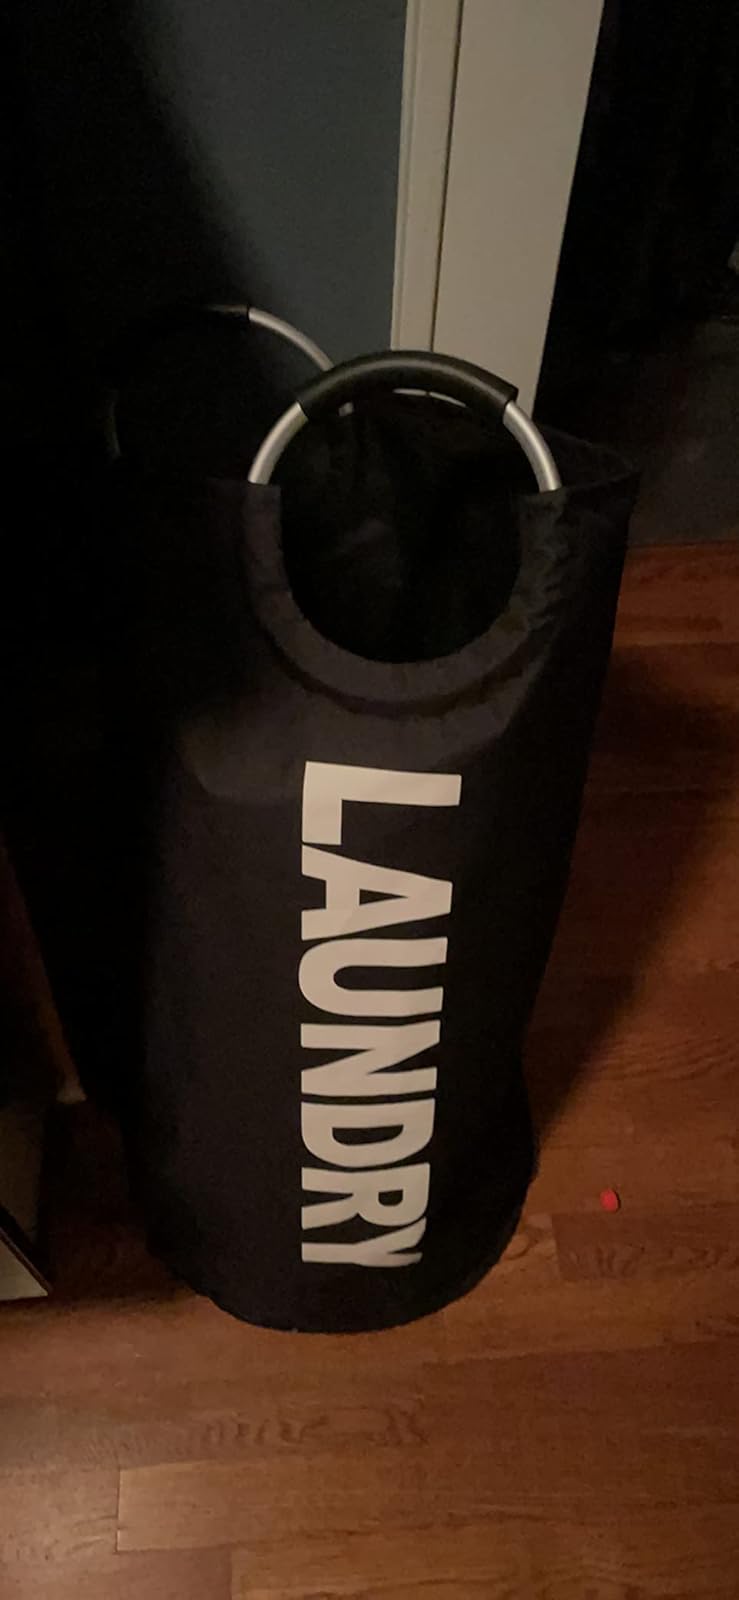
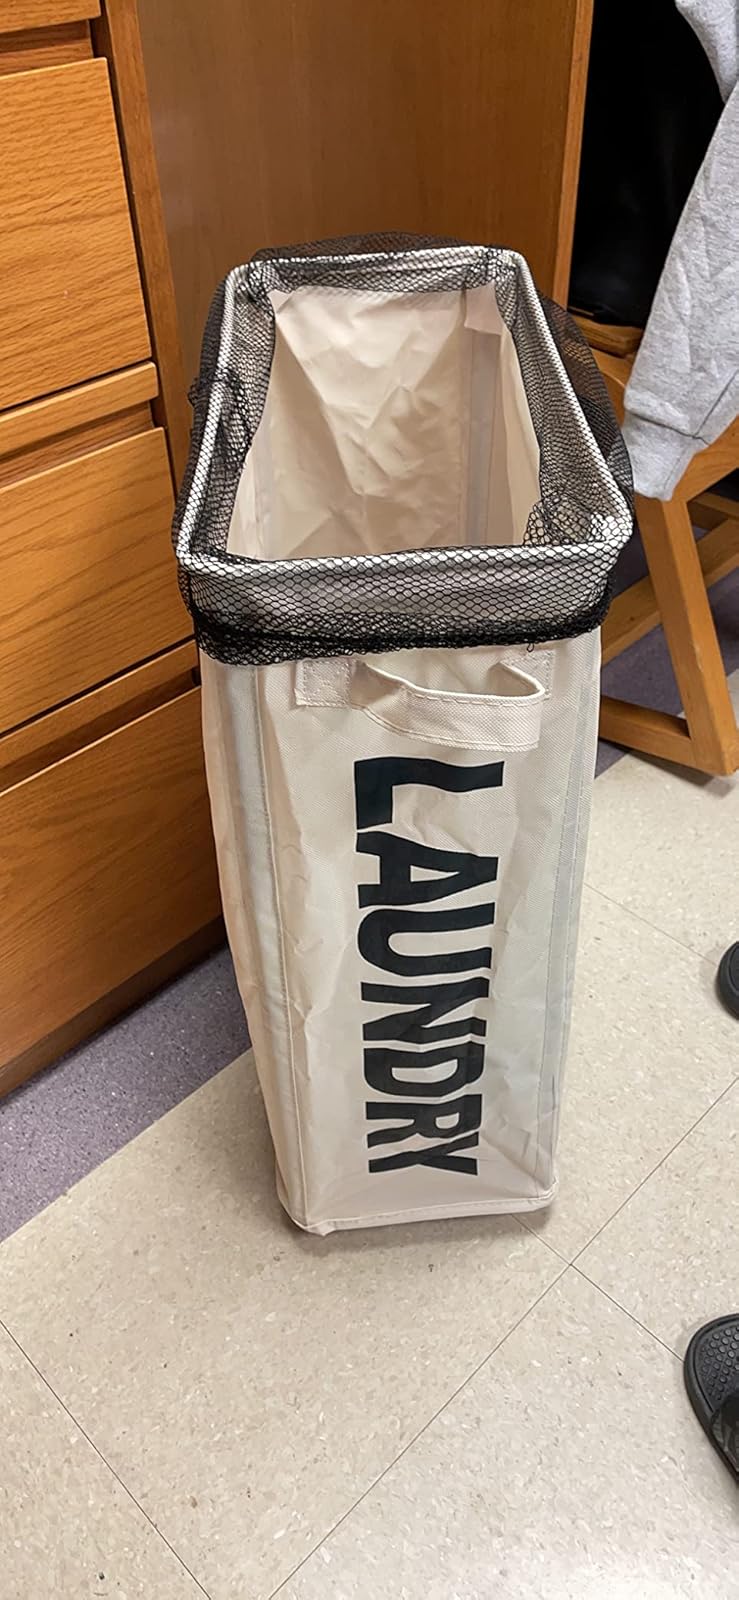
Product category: items_hamper
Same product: no